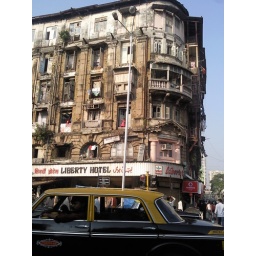
Spot the girl in red dress!